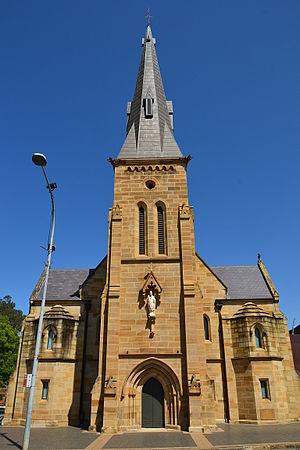
Le diocèse de Parramatta est un territoire de l'Église catholique en Australie, suffragant de l'archidiocèse de Sydney. Il comptait en 2011 a 342 000 baptisés sur 1 043 000 habitants. Le siège est tenu depuis 2016 par Mᵍʳ Vincent Long Van Nguyen O.F.M.Conv.